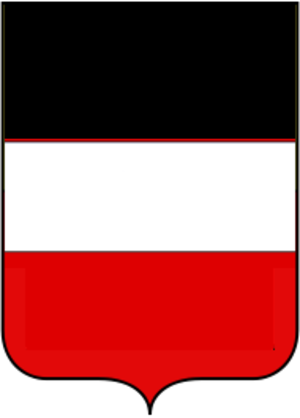
Fagagna est une commune italienne d'environ 7 000 habitants, de la province d'Udine, dans la région autonome du Frioul-Vénétie Julienne en Italie.